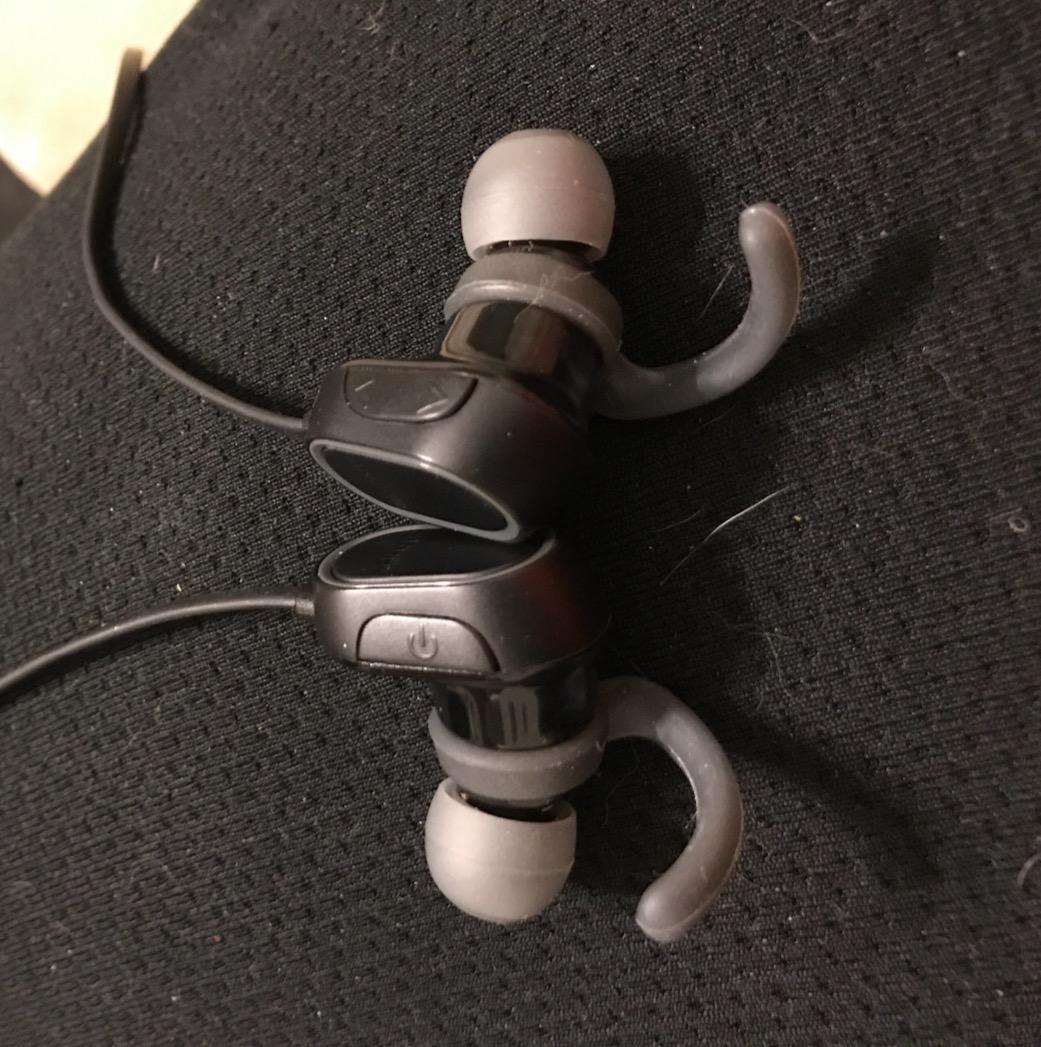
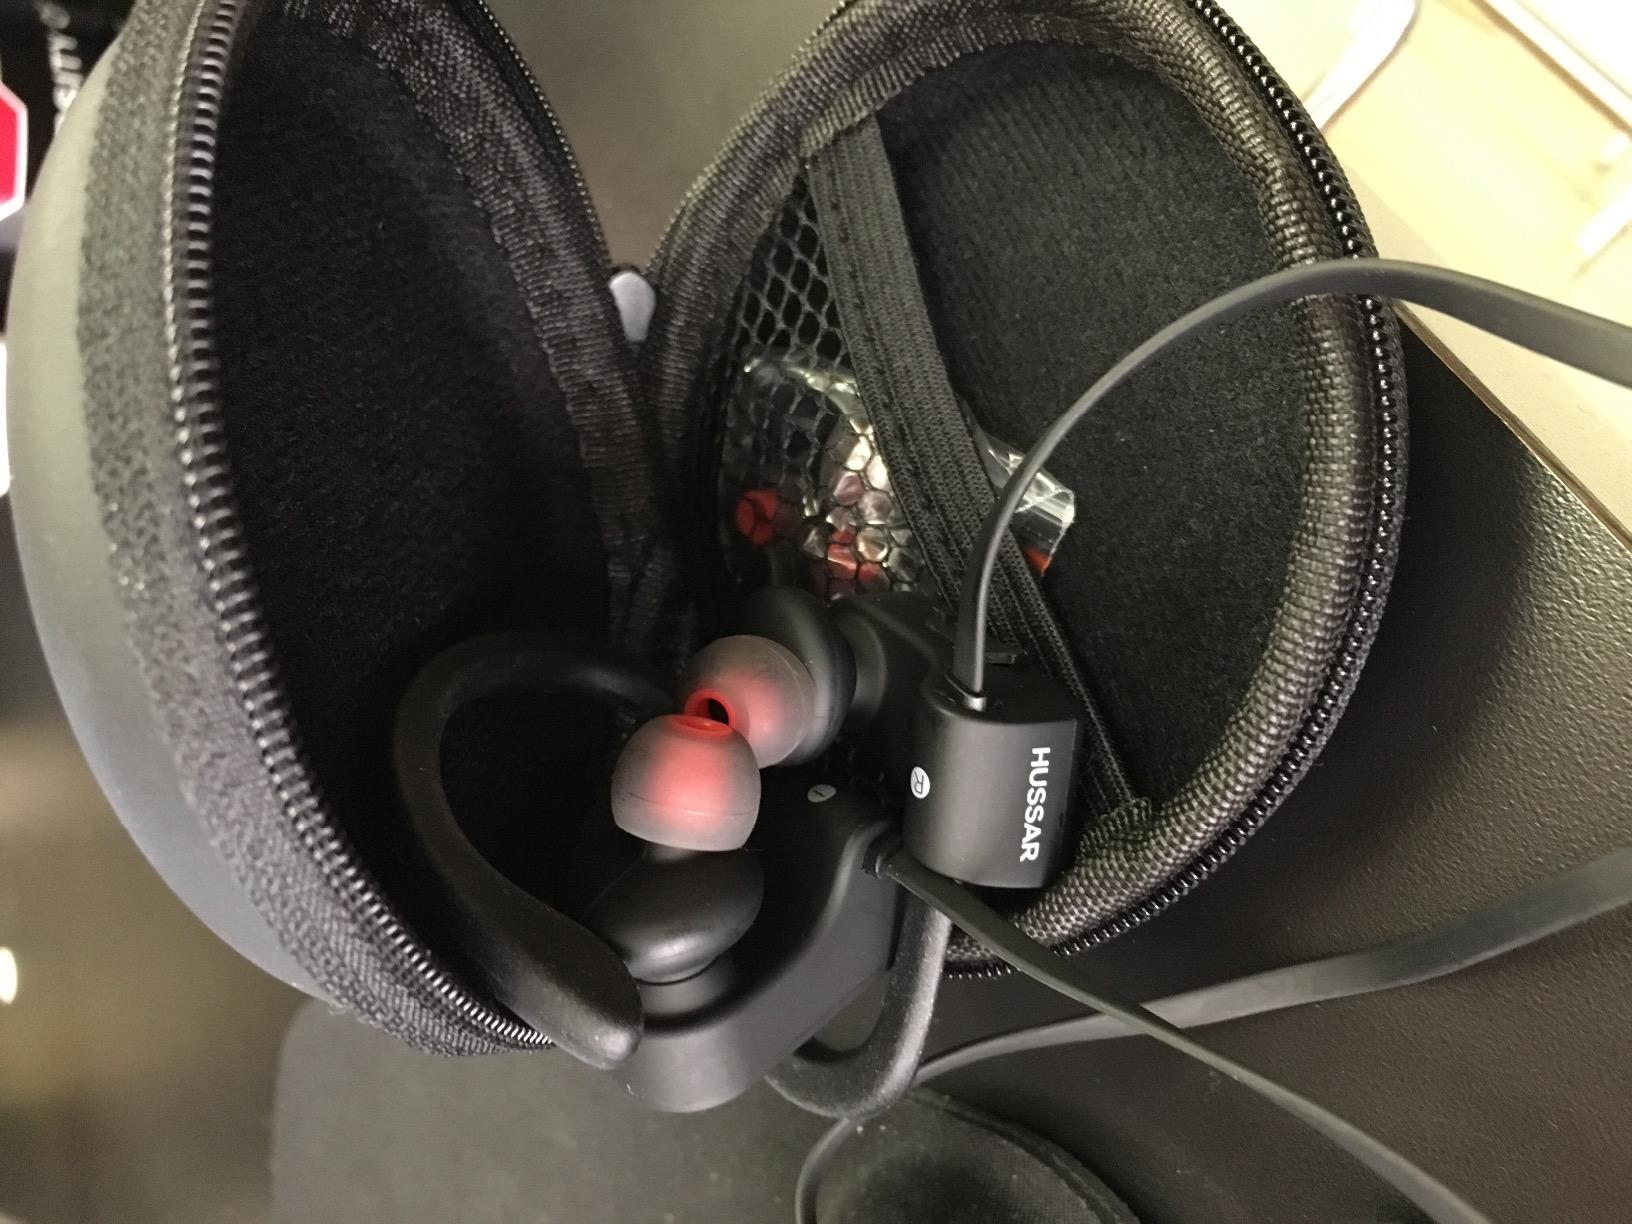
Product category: headphones
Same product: no